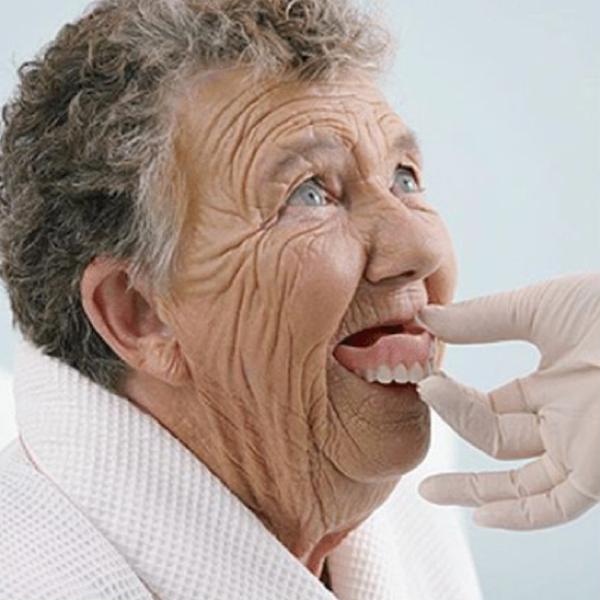
回答: いいか!次のラウンドで決めてこい!